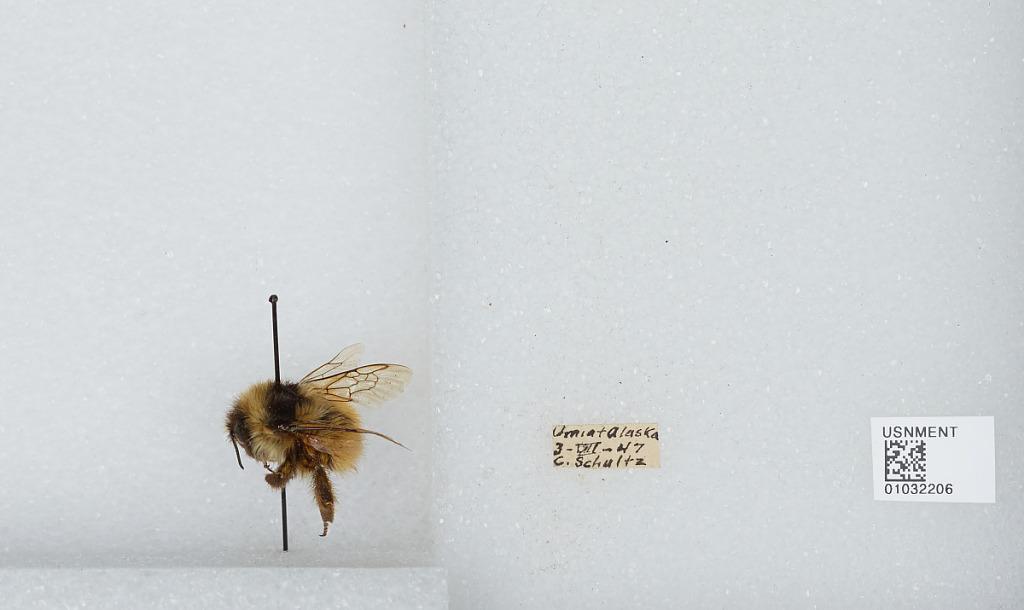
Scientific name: Bombus (Pyrobombus) sylvicola Kirby
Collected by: C. Schultz
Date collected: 1947-7-3
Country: United States
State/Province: Alaska
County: North Slope
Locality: Umiat
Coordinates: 69.3669, -152.144